Court of Common Pleas (England)

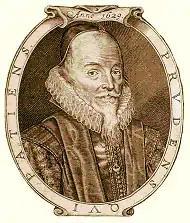
A mono-color circular portrait of Edward Coke, portraying him dressed in a ruffled collar. He has a black cap on his head and a goatee.

The unintended outcome of these compromises was that by the end of Charles II's reign, all three common law courts had a similar jurisdiction over most common pleas, with similar processes. By the 18th century, it was customary to speak of the "twelve justices" of the three courts, not distinguishing them, and assize cases were shared equally between them. In 1828, Henry Brougham complained that: